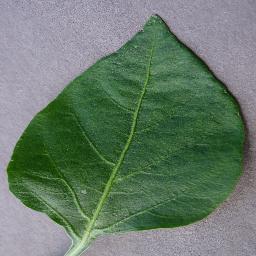
Label: Pepper,_bell___healthy